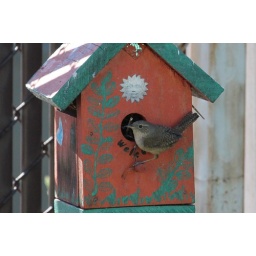
House Wren building a nest in my bird house